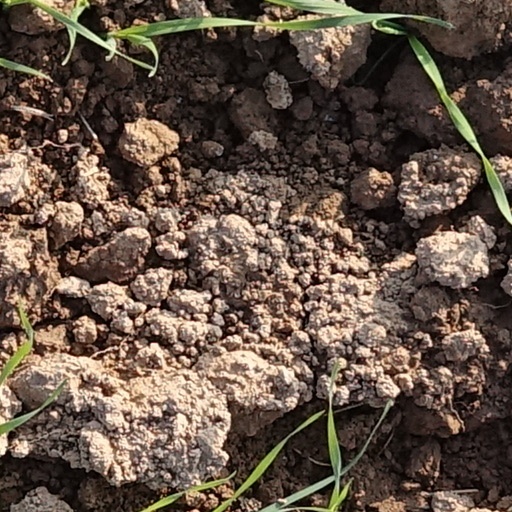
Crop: wheat